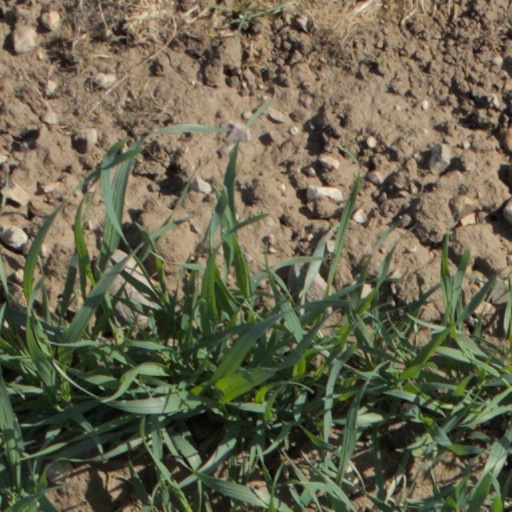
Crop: wheat